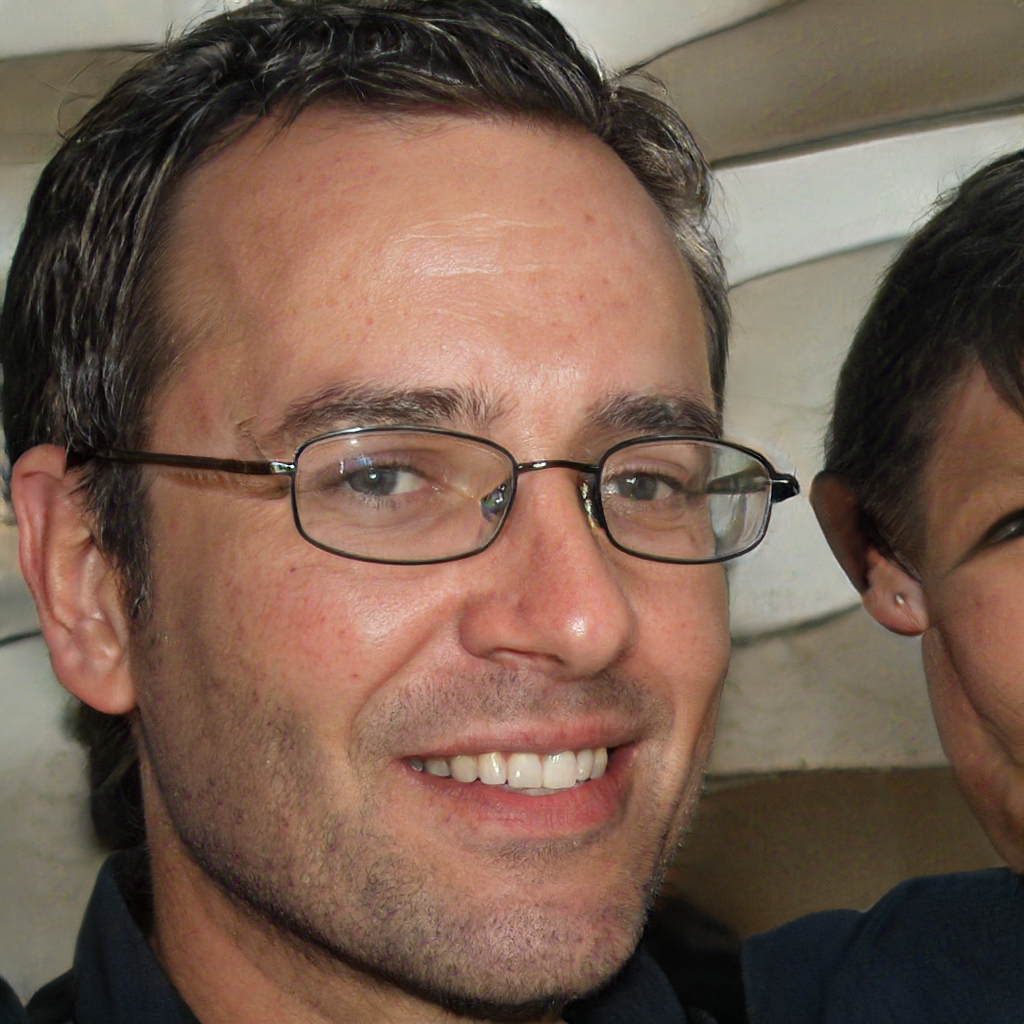
Gender: Male